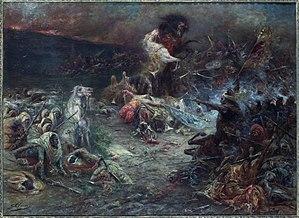
Georges Jules Victor Clairin, né à Paris le 11 septembre 1843, et mort dans la station balnéaire du Pouldu le 2 septembre 1919, est un peintre et illustrateur orientaliste français.